1998 British Grand Prix

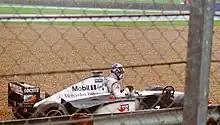
David Coulthard retires from the race

David Coulthard, driving on intermediates, spun out on lap 38 whilst passing a backmarker. Jarno Trulli spun out on the same lap as Coulthard as Barrichello spun out and hit the wall at Club on lap 40. His McLaren-Mercedes team-mate Mika Häkkinen had built up a lead of 49 seconds over second place driver Michael Schumacher when four laps later he went off the track, did a complete 360 degrees turn before continuing. The incident damaged the front wing of his car and cost him 10 seconds of his lead but following numerous other spins caused by the worsening conditions the safety car was deployed which slowed the cars down, and removed Häkkinen's advantage over Schumacher altogether.